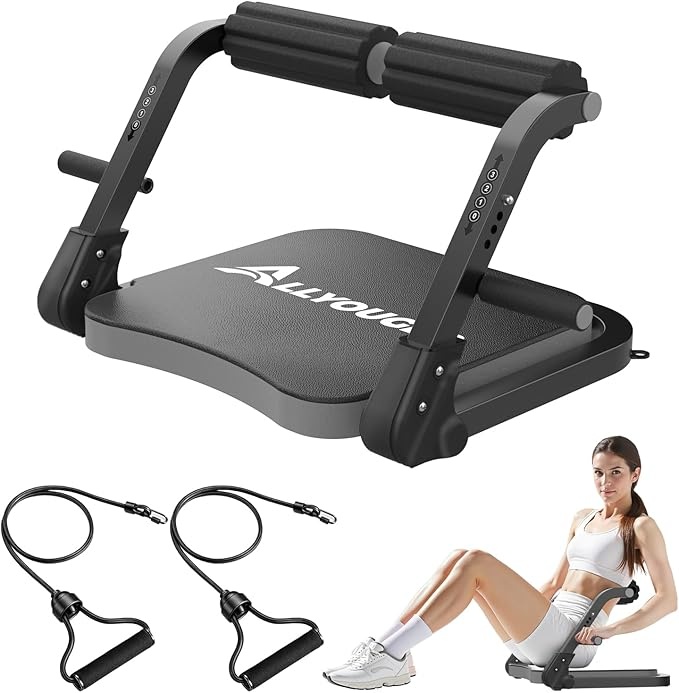
Ab Machine,Sit Up Exercise Equipment& Core Machine, Workout Equipment,Adjustable Ab Trainer with 3 Resistance Levels and Removable Auxiliary Handle,Home Gym Fitness Equipment for All Ages
About This 【Effective ABS training】Quickly sculpt tight abs in just 10 minutes a day, Ab workout equipment is designed for core and abs muscles and is ideal for an efficient workout at home 【Adjustable Resistance and Small Armest】Ab Machine is equipped with removable small handrails, suitable for the elderly or beginners; it offers 3 levels of adjustable resistance and an automatic rebound system, perfectly adapting to different fitness levels (from beginner to advanced), ensuring standard and safe movements 【Full-body multi-target training】Sit Up Exercise Equipment goes beyond a single abs workout! It supports more than 10 movements such as sit-ups, push-ups, glute bridges, scissor kicks, arm rolls, etc. It accurately works multiple muscle groups such as abdominals, arms, shoulders, thighs, calves, etc. to improve overall strength and endurance 【Providing reliable protection】 Ergonomically designed with an upgraded heavy-duty steel frame and high-density padding,this Fitness equipment provides comfortable support and protection for joints and back. Maximum weight capacity is 330 lbs 【Easy to Carry and Store】No assembly required,practice right out of the box. Home fitness equipment is lightweight, easy to fold, non-slip bottom. It can be easily stored in the corner of your home or carried to the office or outdoor, start exercising anytime and anywhere Overview Brand : ALLYOUGER Color : Grey Material : Alloy Steel Maximum Weight Recommendation : 330 Pounds Product Dimensions : 21.22"L x 5.71"W x 19.18"H Manufacturer : ALLYOUGER UPC : 715968659107
Brand: ALLYOUGER
Category: Sporting Goods > Fitness & General Exercise Equipment > Ab Wheels & Rollers